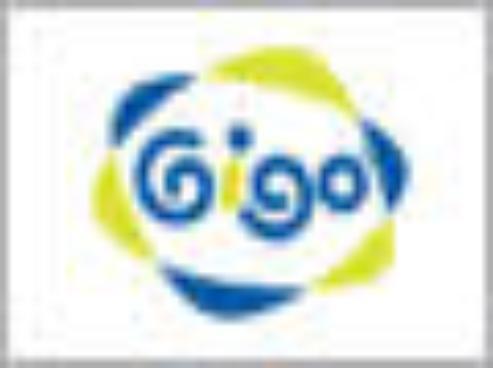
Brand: gigo
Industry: Clothes